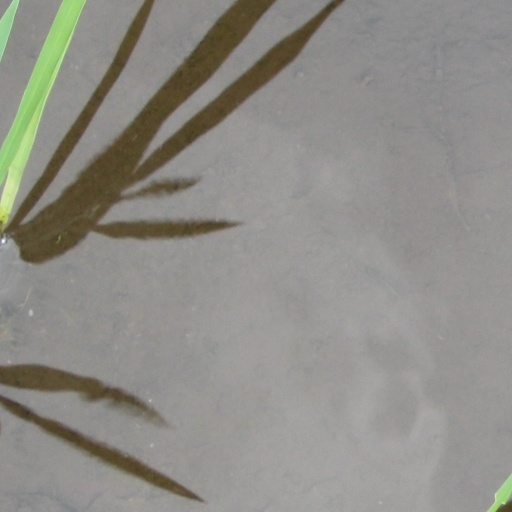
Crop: rice